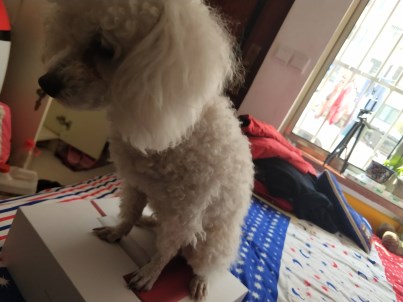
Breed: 2925-n000114-toy_poodle